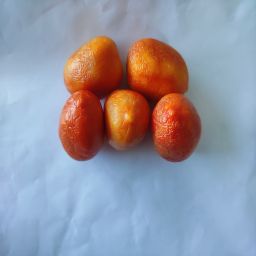
Crop: Tomato
Quality: Old